New Spanish Baroque

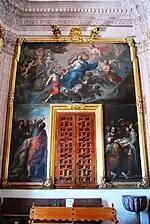
The Assumption of the Virgin, sacristy of the Church of Santa Prisca in Taxco by Cristóbal de Villalpando.

In the realm of painting, New Spanish baroque had great artists whose works are in museums such as the Museum of the Viceroyalty in Tepotzotlán, El Carmen Museum in San Ángel, Santa Mónica Museum in Puebla, and Metropolitan Cathedral in Mexico City.